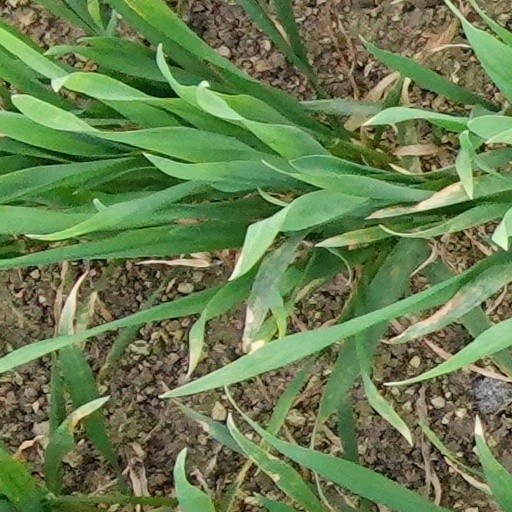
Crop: wheat